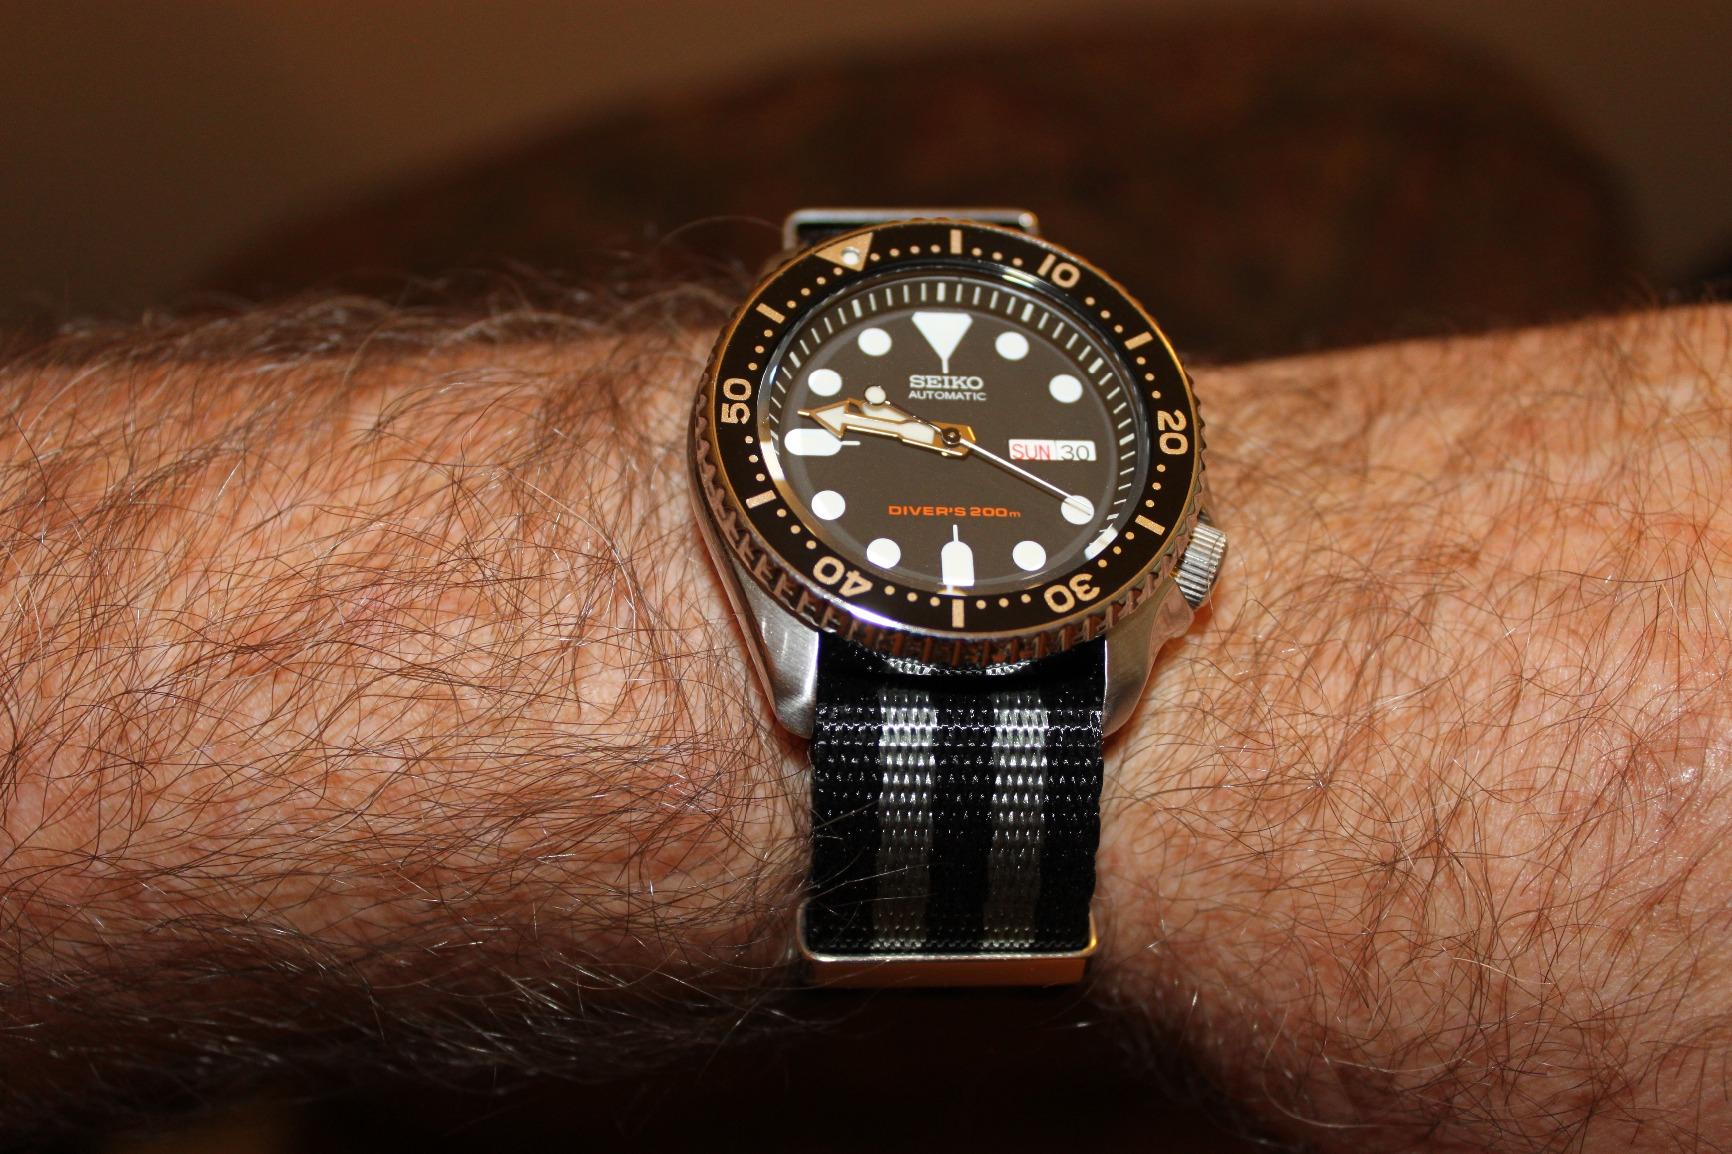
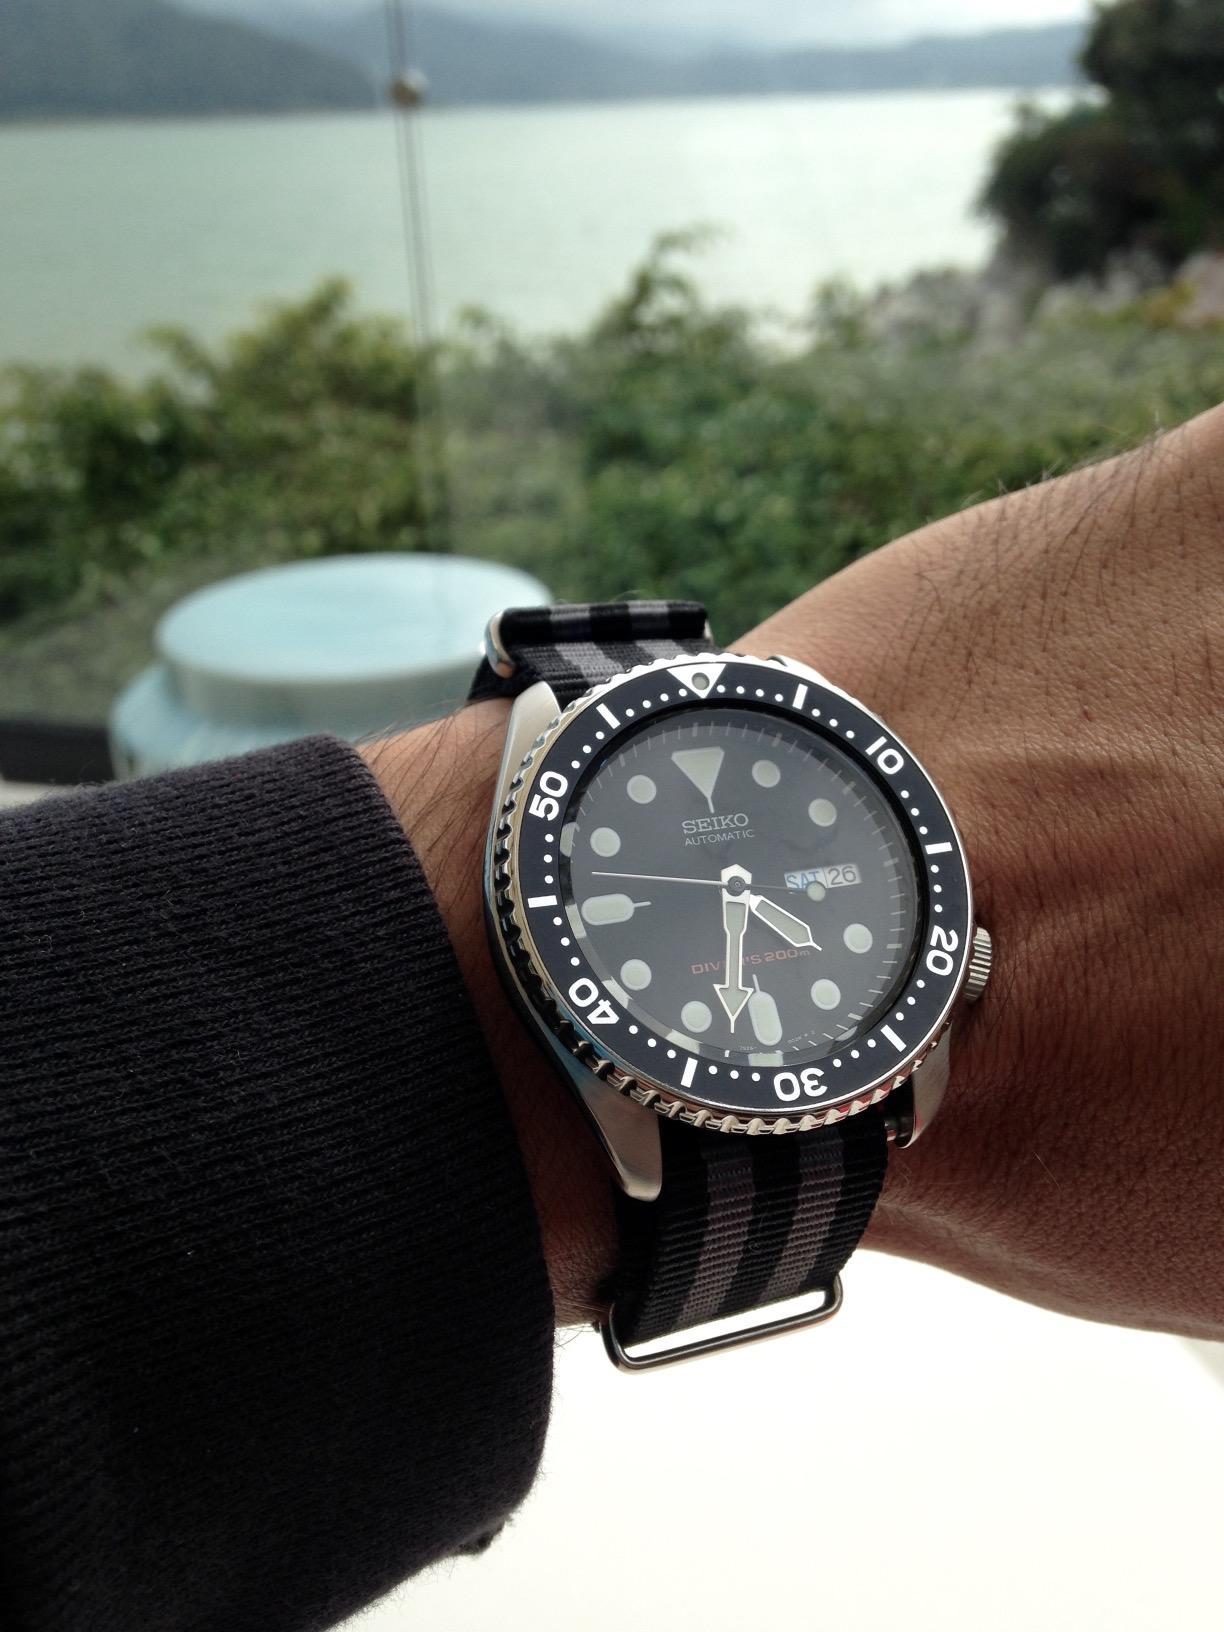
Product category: accessories_watch
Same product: yes